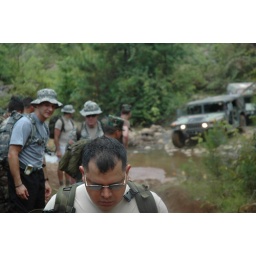
Members of Joint Task Force-Bravo cross a river on the first day of a 32-mile ruck march in Honduras.